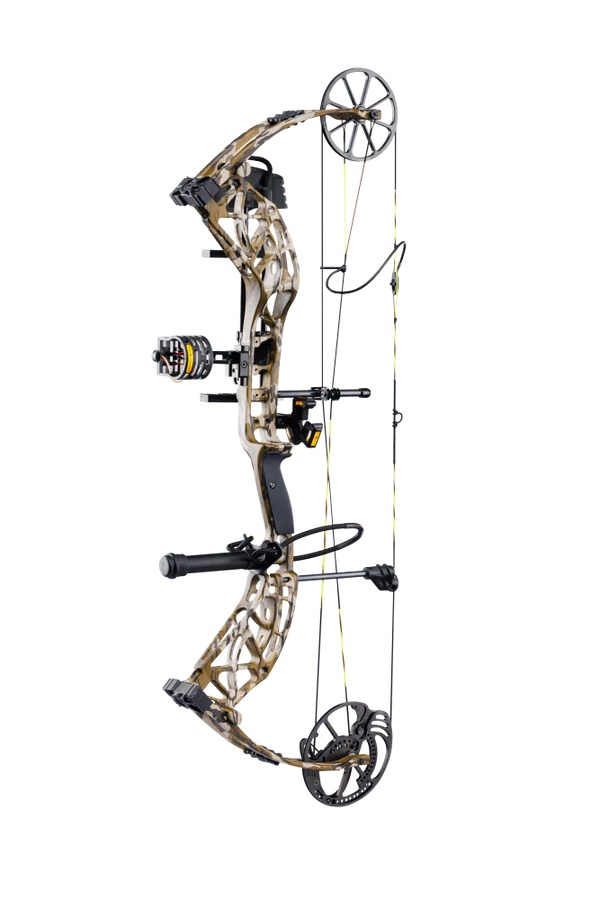
Bear Adapt 2 RTH Mossy Oak Bottomland RH
Meticulously designed in collaboration with the members of The Hunting Public®, the Bear Adapt 2 RTH Compound Bow is built to meet the rigorous demands of real-world hunting scenarios, standing as a testament to the collective expertise and field-tested innovation of this partnership. This bow features the ultimate Ready-To-Hunt package from Trophy Ridge with an IMS® V-Biscuit rest, a Picatinny-mounted 4 pin sight, a 5-arrow quiver, a stabilizer, peep sight, and wrist sling! The Bear Adapt 2 RTH's reliable Single Cam system features a solid back wall with a standard cable stop and an even firmer back wall with the optional limb stops, ensuring seamless performance and allowing hunters to achieve the feel they prefer. Capable of reaching speeds of up to 320 feet per second, it delivers excellent performance for all shooters. Experience unmatched adaptability with the Bear Adapt 2 RTH, boasting a draw length range of 24 to 31 inches and poundage options ranging from 45 to 60 and 55 to 70 pounds, ensuring compatibility with a wide range of archers. Enhanced with KillerWave limb dampeners, this bow operates with whisper-like stealth. With its Bear Paw Grip, meticulously engineered for maximum comfort and control, every draw feels instinctual and precise. Plus, each purchase includes a complimentary On-X® 3-month Elite Membership, providing access to a wealth of exclusive hunting resources and tools. Experience the difference with the Bear Adapt 2 RTH Compound Bow - the culmination of expertise and dedication from The Hunting Public®.
Brand: Bear
Category: Sporting Goods > Outdoor Recreation > Hunting & Shooting > Archery > Bows & Crossbows > Compound Bows